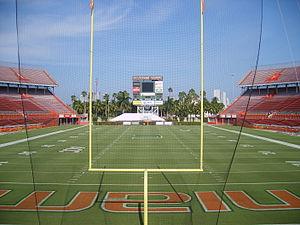
Miami est une ville des États-Unis, centre financier et culturel de niveau international, située dans le Sud-Est de l'État de Floride, sur la côte de l'océan Atlantique. Elle est le siège du comté de Miami-Dade.